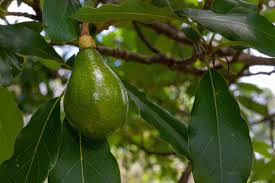
Label: Avocado